Sofia Jakobsson

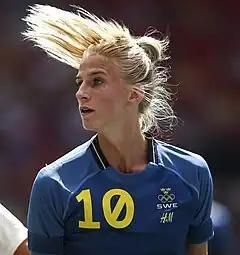
Jakobsson with Sweden at the 2016 Summer Olympics

Eva Sofia Jakobsson (born 23 April 1990) is a Swedish professional footballer who plays for London City Lionesses in the FA Women's Championship. She made her debut for the Sweden women's national football team in 2011 and won her 100th cap in 2019. Jakobsson represented her country in the 2013 edition of the UEFA Women's Championship, as well as at the 2011, 2015, and 2019 FIFA Women's World Cups. She also played at the 2012, 2016, and 2020 Olympic football tournaments.